Honourable Society of Cymmrodorion

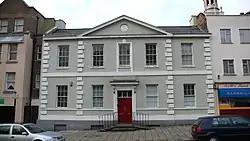
The Welsh Charity School on Clerkenwell Green (now the Marx Memorial Library)

Several factors combined to prompt the foundation of the new society. One may have been Lewis Morris's disappointment at his failure to be elected a Fellow of the Royal Society. More important was a desire to support the Welsh Charity School, established in 1716 under the auspices of another London Welsh Society, the Honourable and Loyal Society of Antient Britons. By the 1740s the Antient Britons had become somewhat moribund, and the new Society of Cymmrodorion was intended in part to supplement its efforts. It was also to raise funds to relieve impoverished Welsh people in London. The Society's primary object, however, was to be a hub of social activity for the Welsh in London, and (in the absence of a recognised political or cultural "capital" of Wales) a focus of Welsh culture. Regular meetings were held on the first Wednesday of each month, when papers were read on a variety of literary and learned topics.